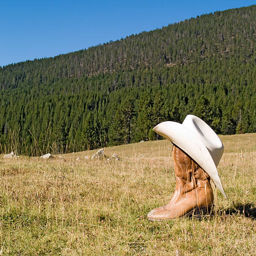
cowboy boots and hat in the middle of a field